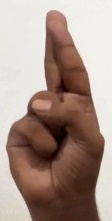
ASL sign: R